Mostar

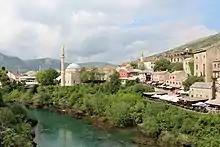
Old Town of Mostar

After World War II, Mostar developed industries producing plastics, tobacco, bauxite, wine, aircraft and aluminium. Several dams ("Grabovica", "Salakovac", "Mostar") were built in the region to harness the hydroelectric power of the Neretva. The city was a major industrial and tourist center and prospered economically during the time of the Socialist Federal Republic of Yugoslavia.